Strategos (game)

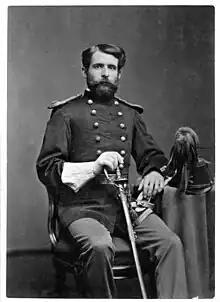
Charles A. L. Totten, ca. 1875

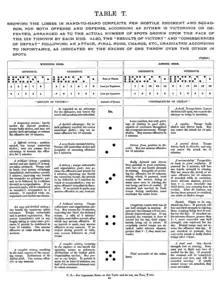
"Strategos" (1880), "Table T", used for combat resolution

Strategos is a military wargame developed by Charles A. L. Totten for the United States Army, and published in 1880.